1550s in architecture

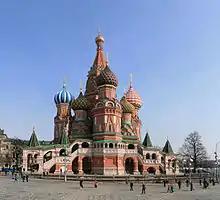
Saint Basil's Cathedral in Moscow, Russia

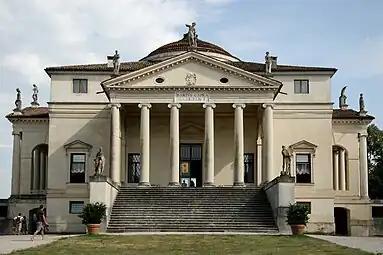
Palladio's Villa Rotonda

The 1550s were filled with buildings from the Renaissance period. One example of this was Andrea Palladio Villa Rotonda. Although the building was complete in the 1590s, the design began in the 1550s. You can see the symmetry, proportion, and use of classical order. The building resides just outside of the city Vicenza in Italy. Palladio later published his pieces, "Four Books of Architecture." While Palladio didn't have the sketches when construction began, he drew them up for the intended design of the completed building to include when published. Since his publishing, there has been many recreations of his sketches and even buildings around the world. Giovanni Dominico Giaconi later redid his sketches in watercolor.